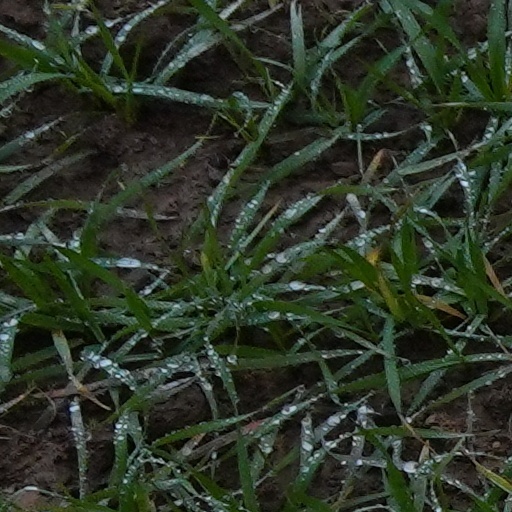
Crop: wheat